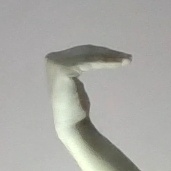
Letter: haa